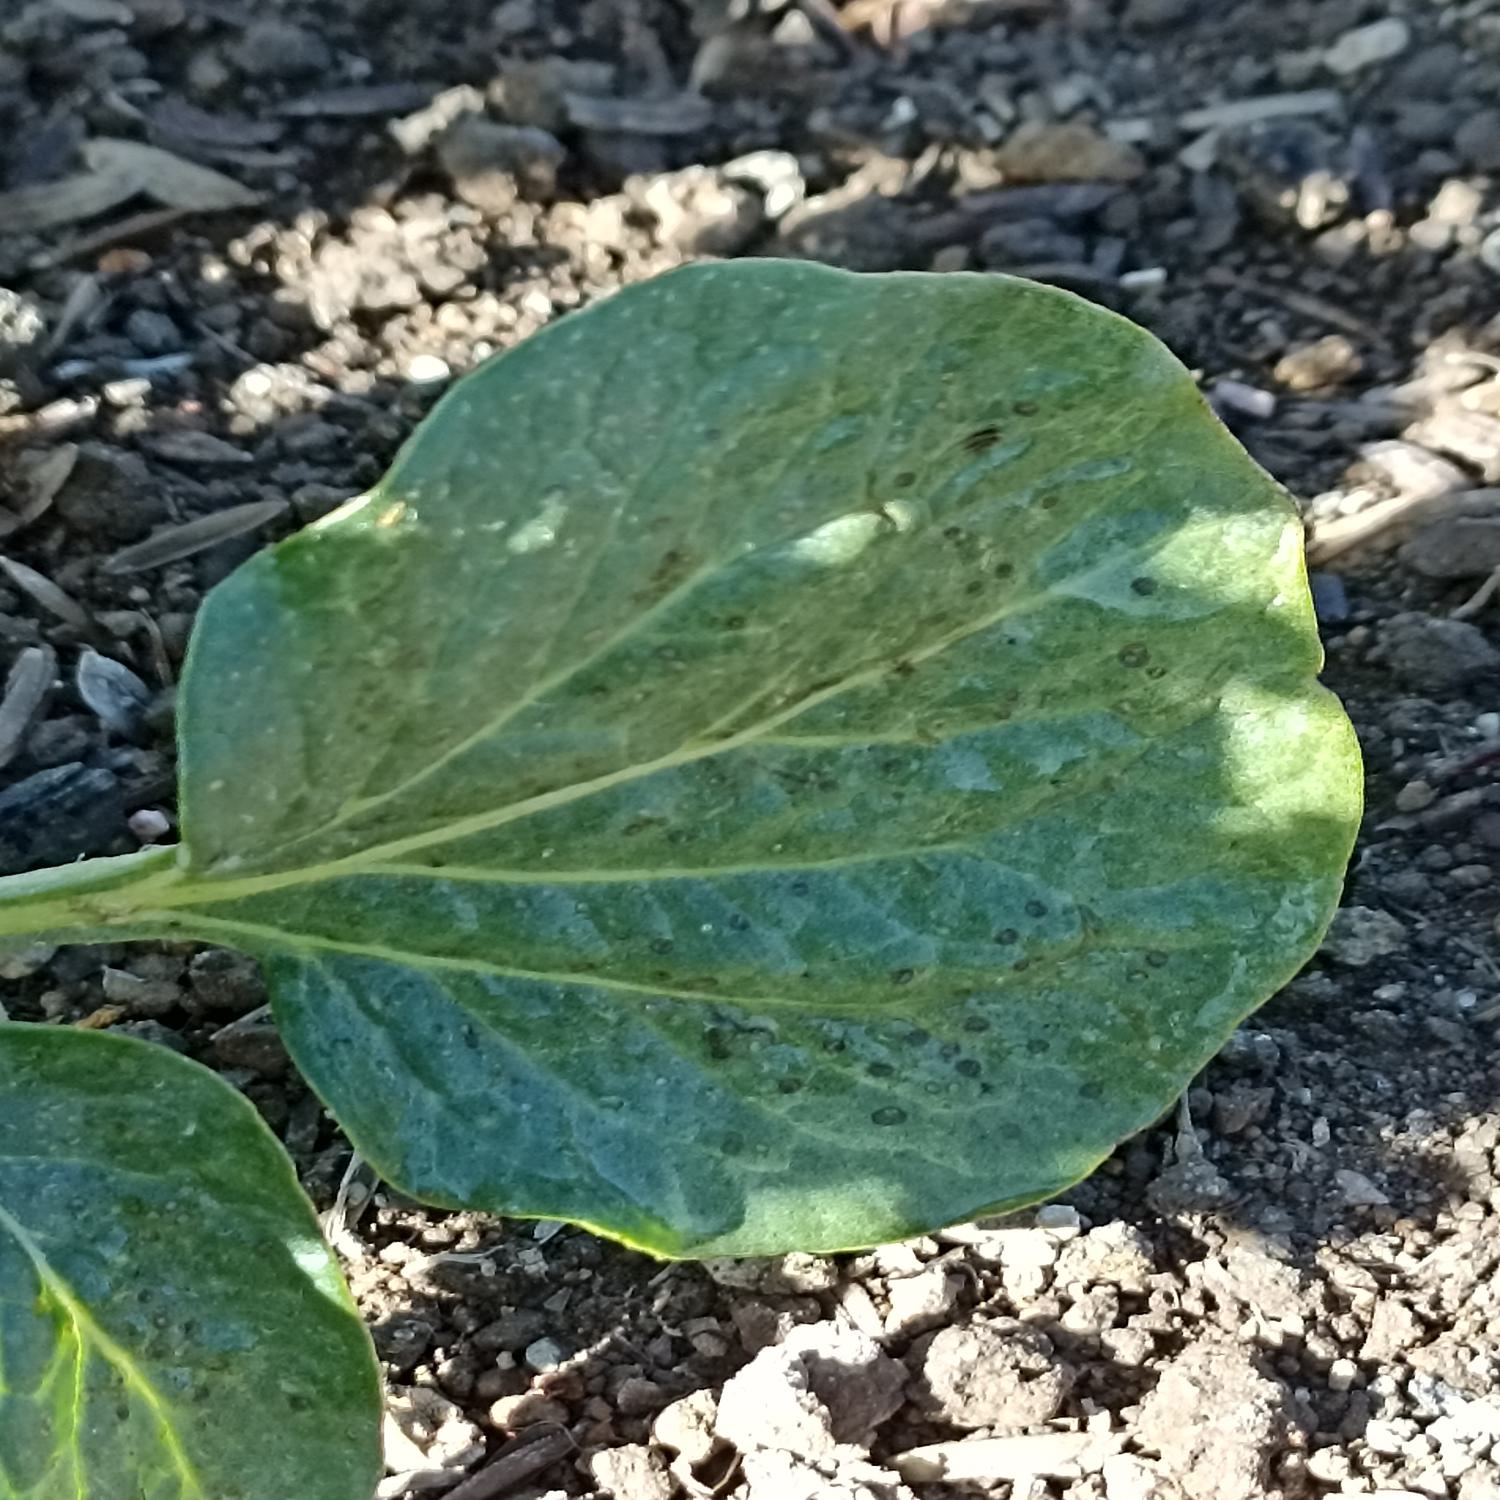
Label: Fungi